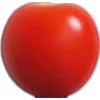
Label: Tomato Cherry Red 1